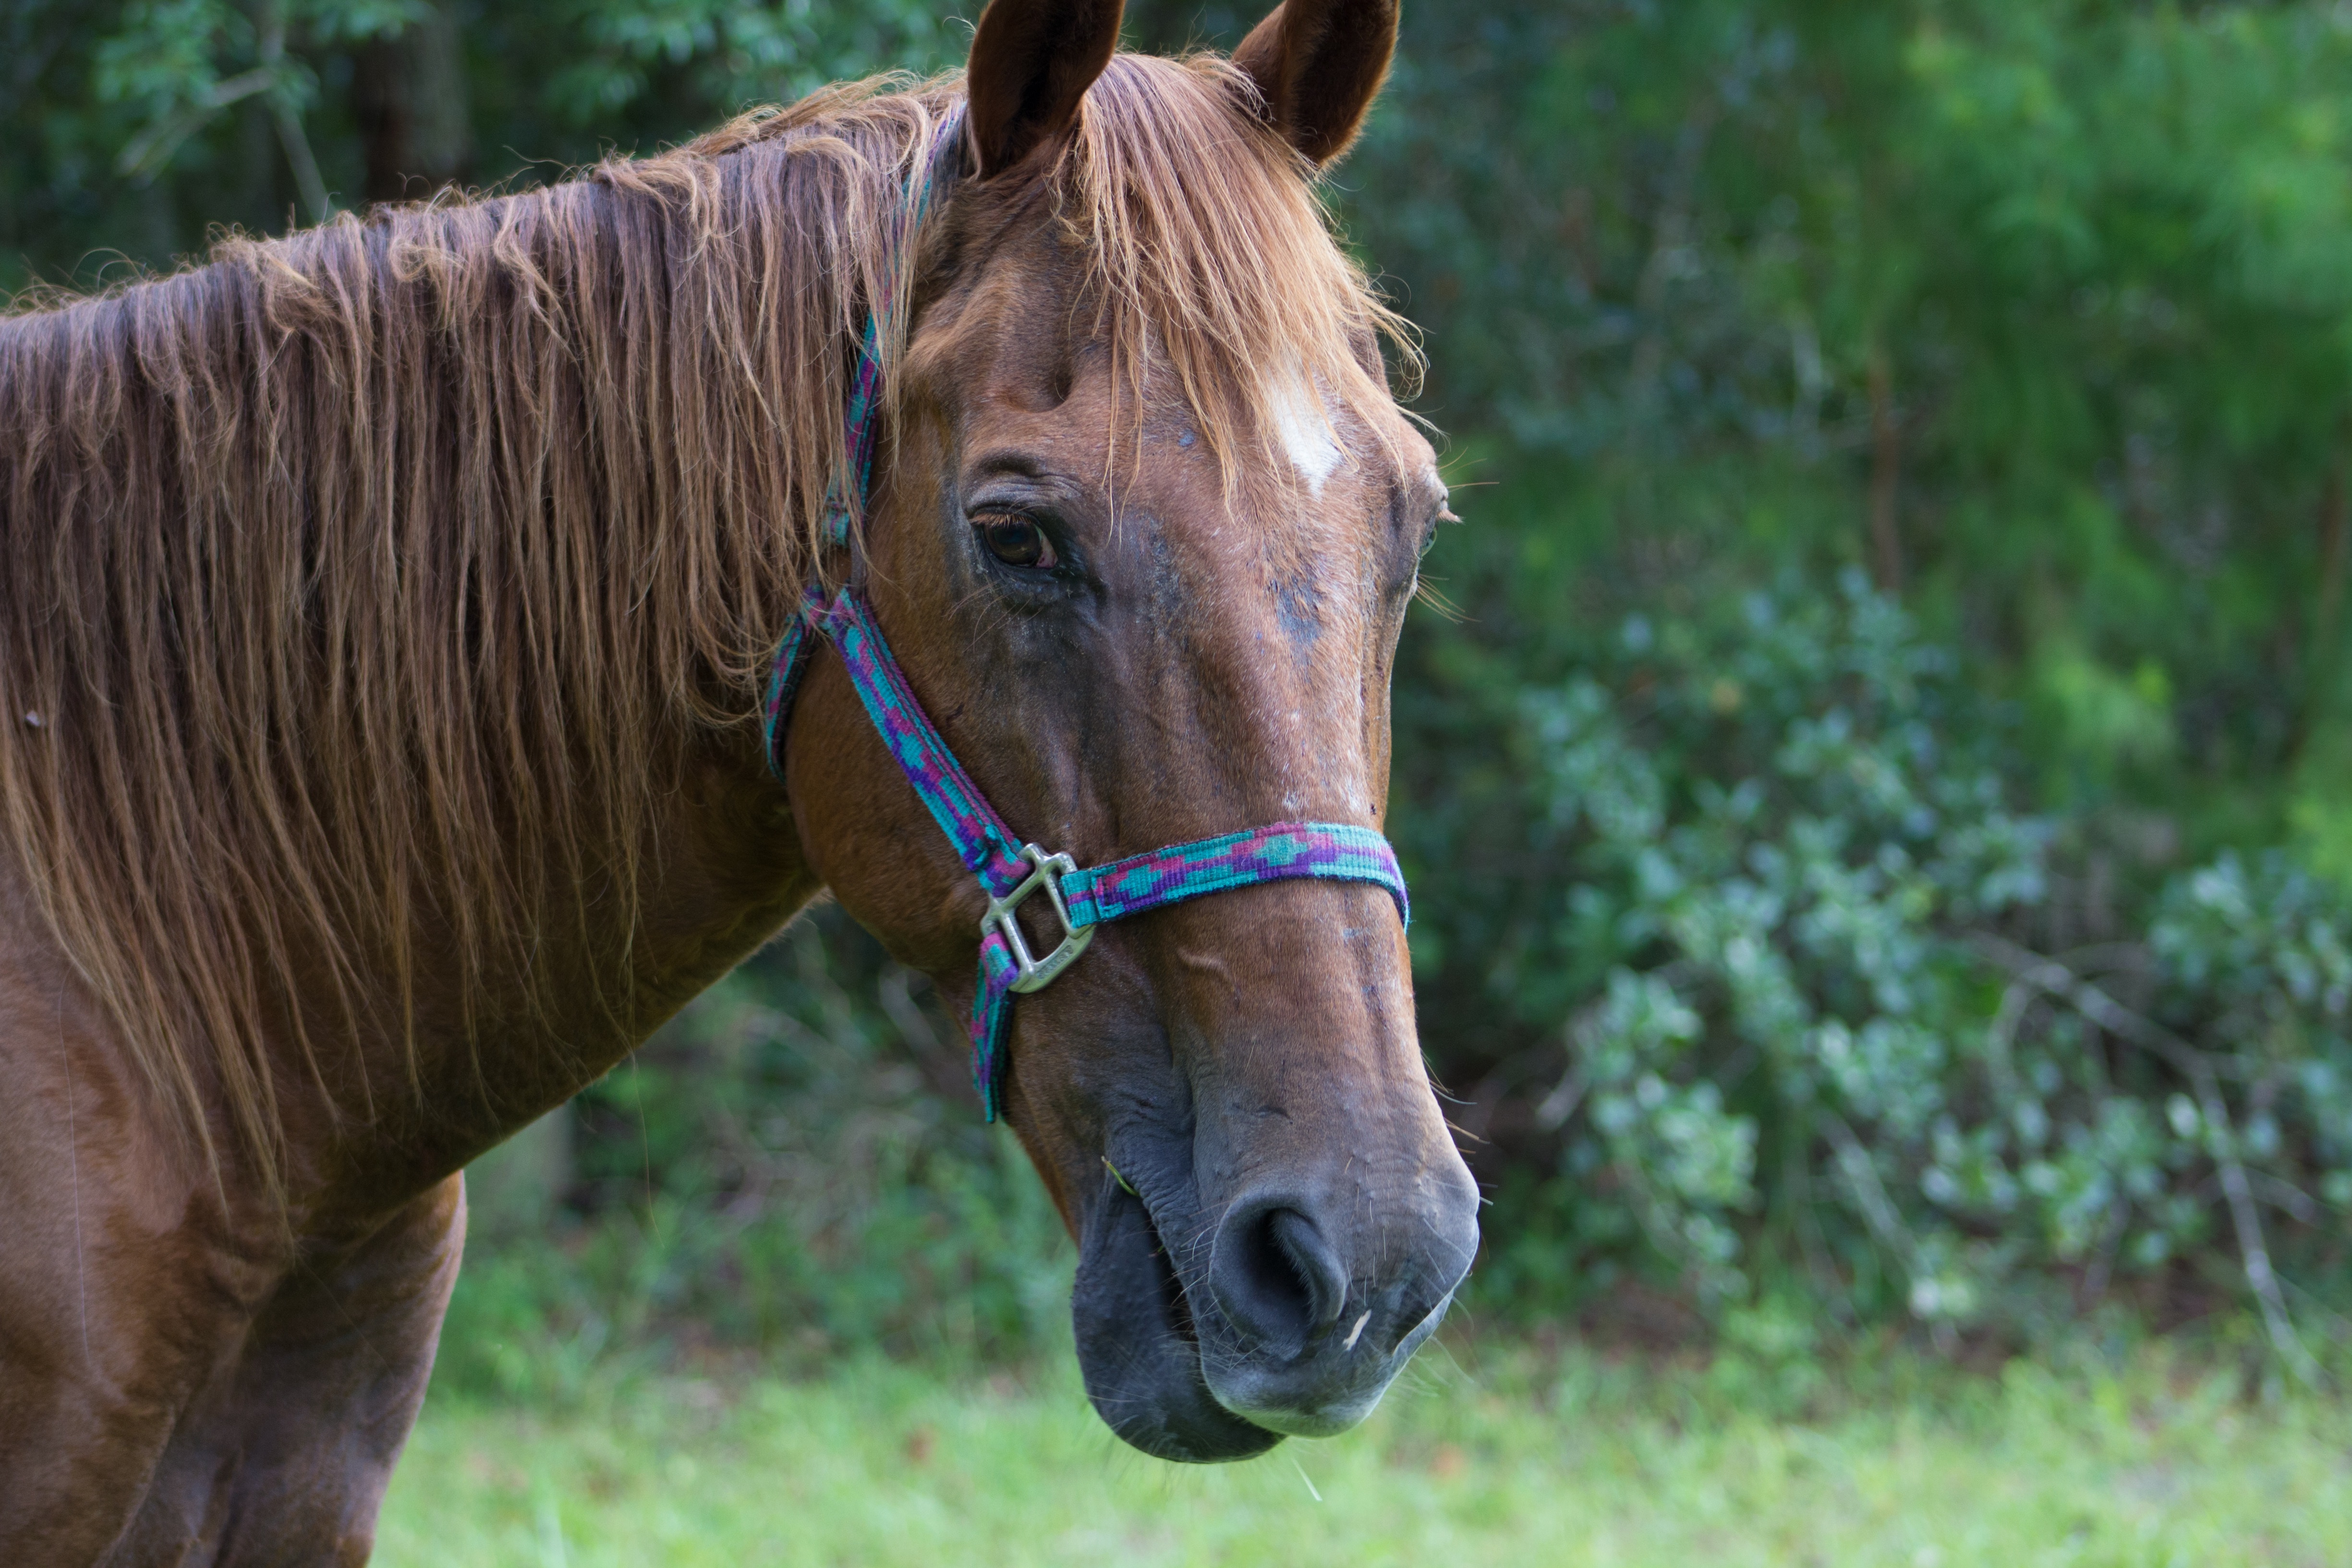
grass, pasture, grazing, horse, mammal, stallion, mane, fauna, bridle, vertebrate, mare, foal, colt, pack animal, horse like mammal, mustang horse